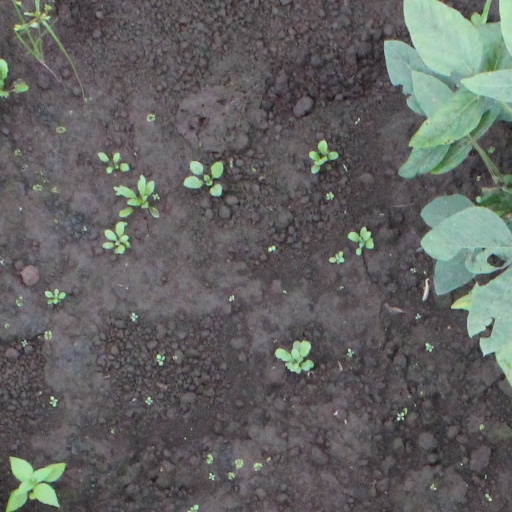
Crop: soybean